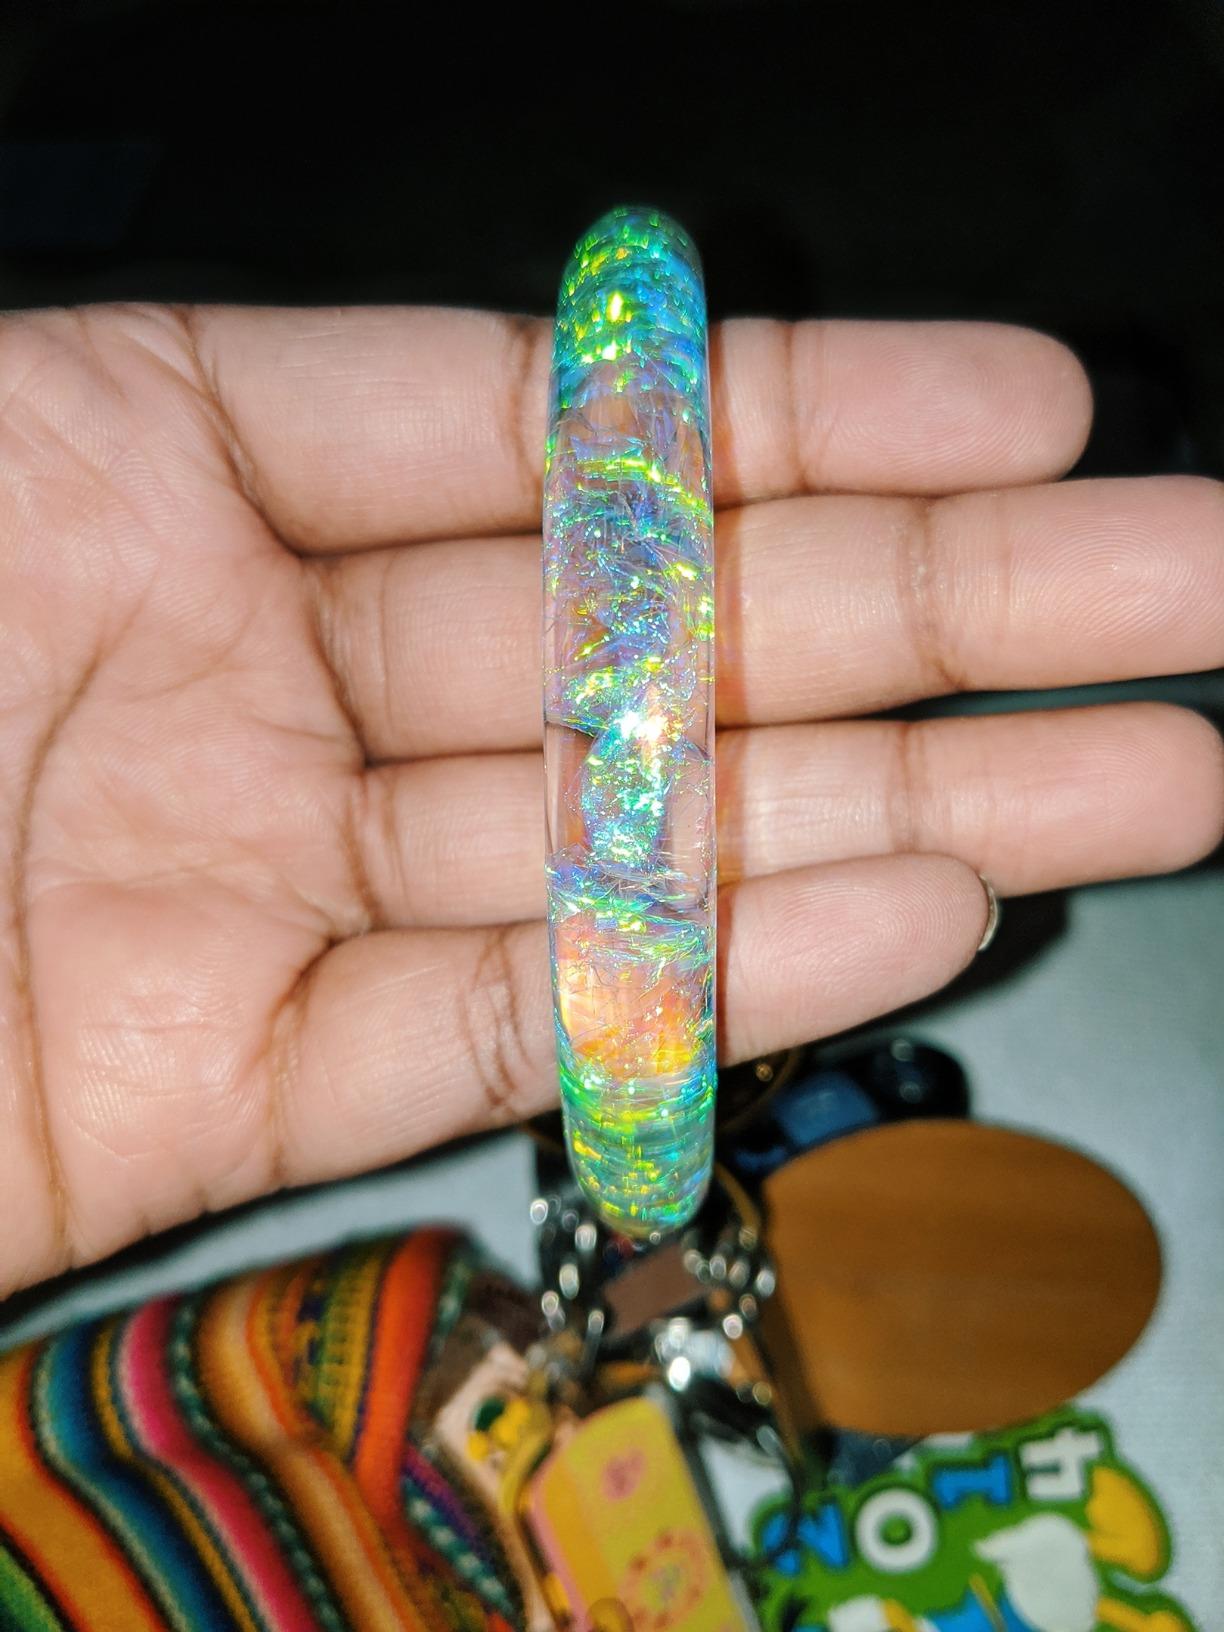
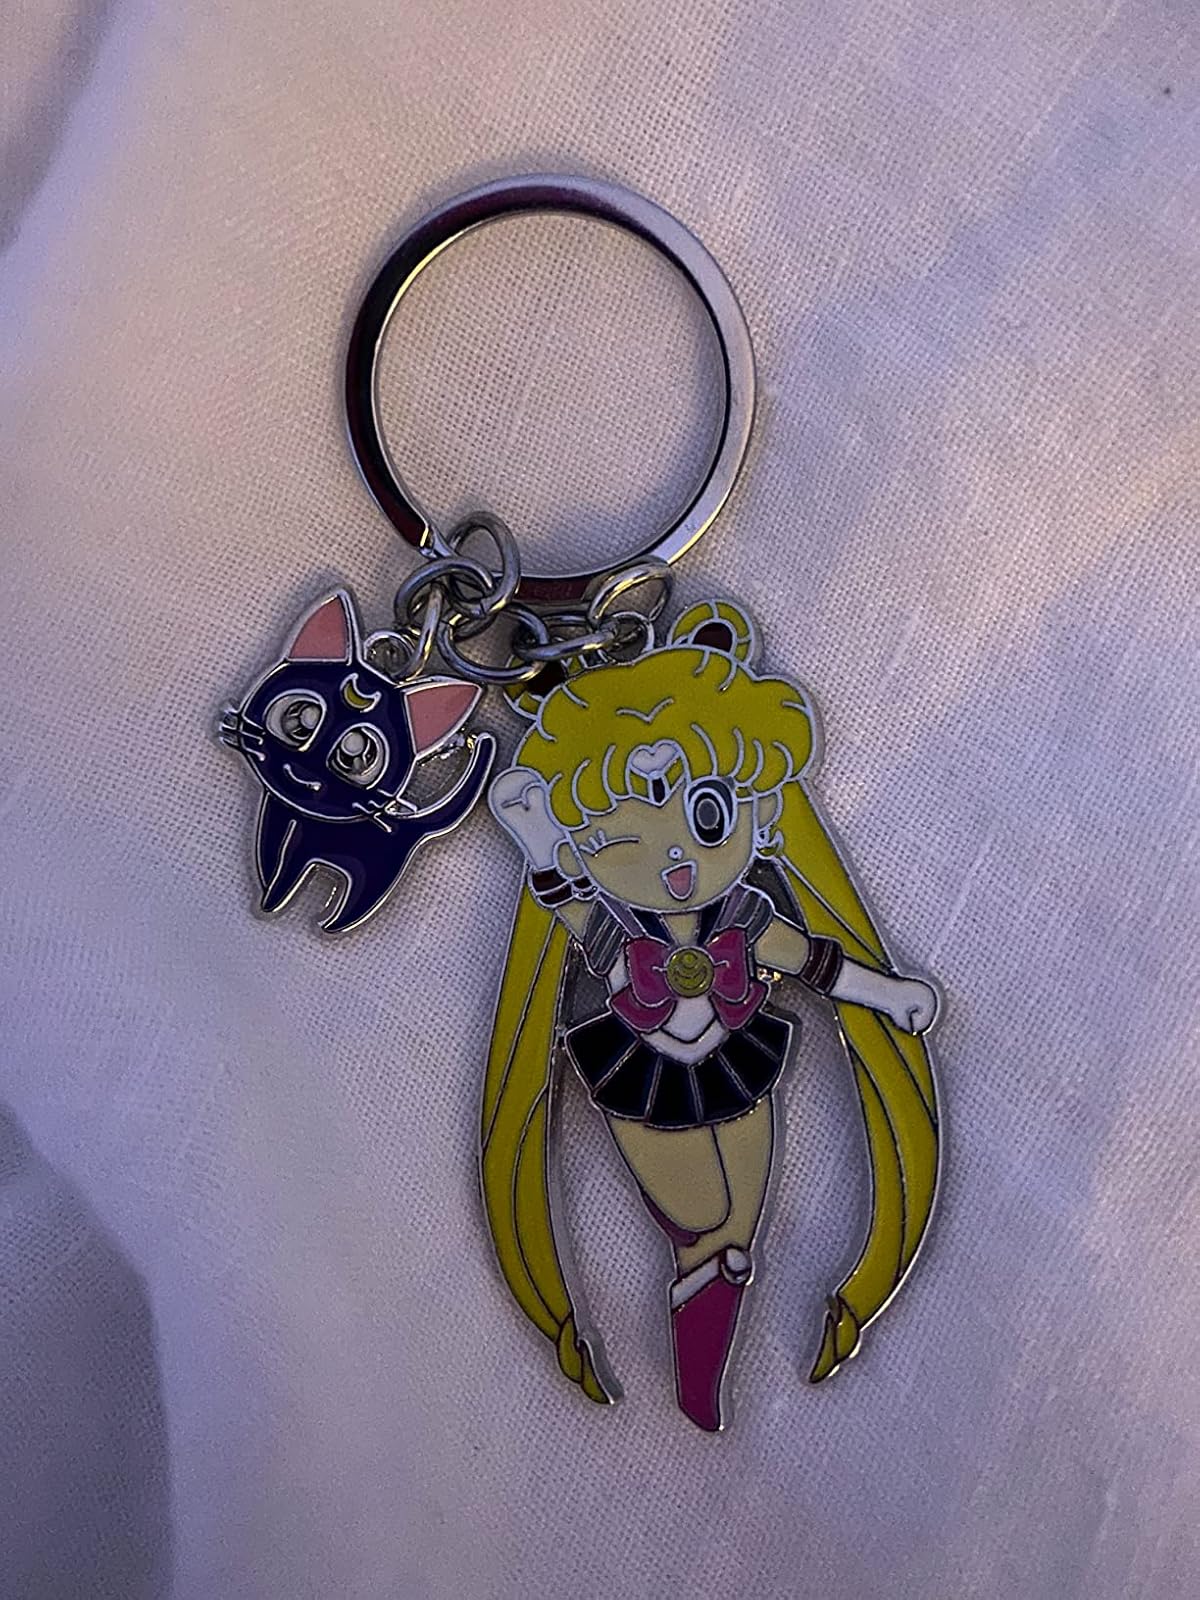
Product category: accessories_keychain
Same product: no